University of Nagano

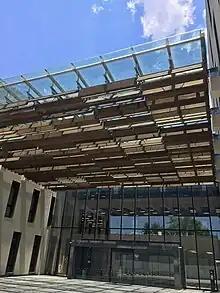
Close-up of the entrance

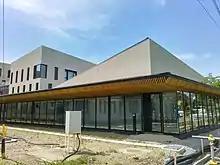
Cafeteria at Miwa Campus during construction

The main university campus in Miwa, near , was completed in 2018. It currently houses a complex which is over 10,610 square meters, not including the grounds. Built of native Nagano Prefecture lumber and other building materials, it boasts a natural geothermal air conditioning system, glass-walled classrooms and offices, a spacious cafeteria which is also open to the public on weekdays, and a library which is also open to the public on weekdays and Saturdays. The Miwa campus was built directly behind the Nagano Prefectural College campus, which was torn down in 2019.